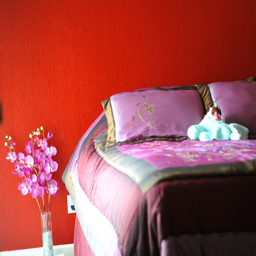
A vase with pink flowers sitting on the floor.
Purple and gold bed and flowers against a red wall
A close-up of a bad with a vase of flowers next to it.
A large bed sitting next to a red wall and a vase filled with pink flowers.
A bedroom features an orange wall, pink sheets, and vase of flowers.